Princess Sarah (TV series)

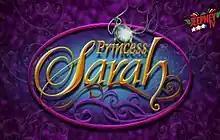
Title card

Princess Sarah is a 2007 Philippine television drama series broadcast by ABS-CBN. The series is based on Frances Hodgson Burnett's novel "A Little Princess". Directed by Don M. Cuaresma and Nuel C. Naval, it stars Sharlene San Pedro. It aired on the network's Primetime Bida line up and worldwide on TFC from November 12 to December 21, 2007, replacing "Kokey" and was replaced by "Spring Waltz".